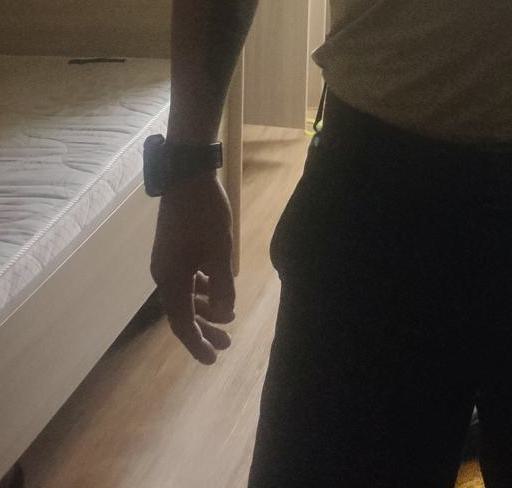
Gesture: no_gesture